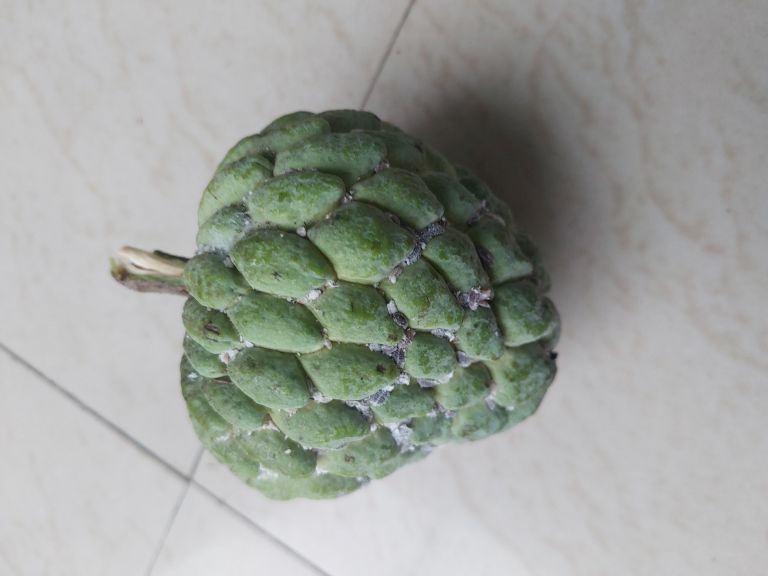
Disease label: Mealy Bug